Ferrovie Emilia Romagna

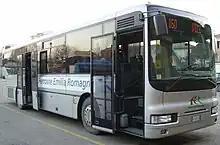
A FER IVECO MyWay in Rimini.

FER includes a road transport division, with buses connecting several cities in the provinces of Ferrara, Bologna and Rimini.